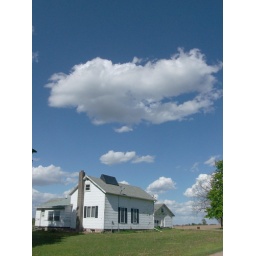
house in the field